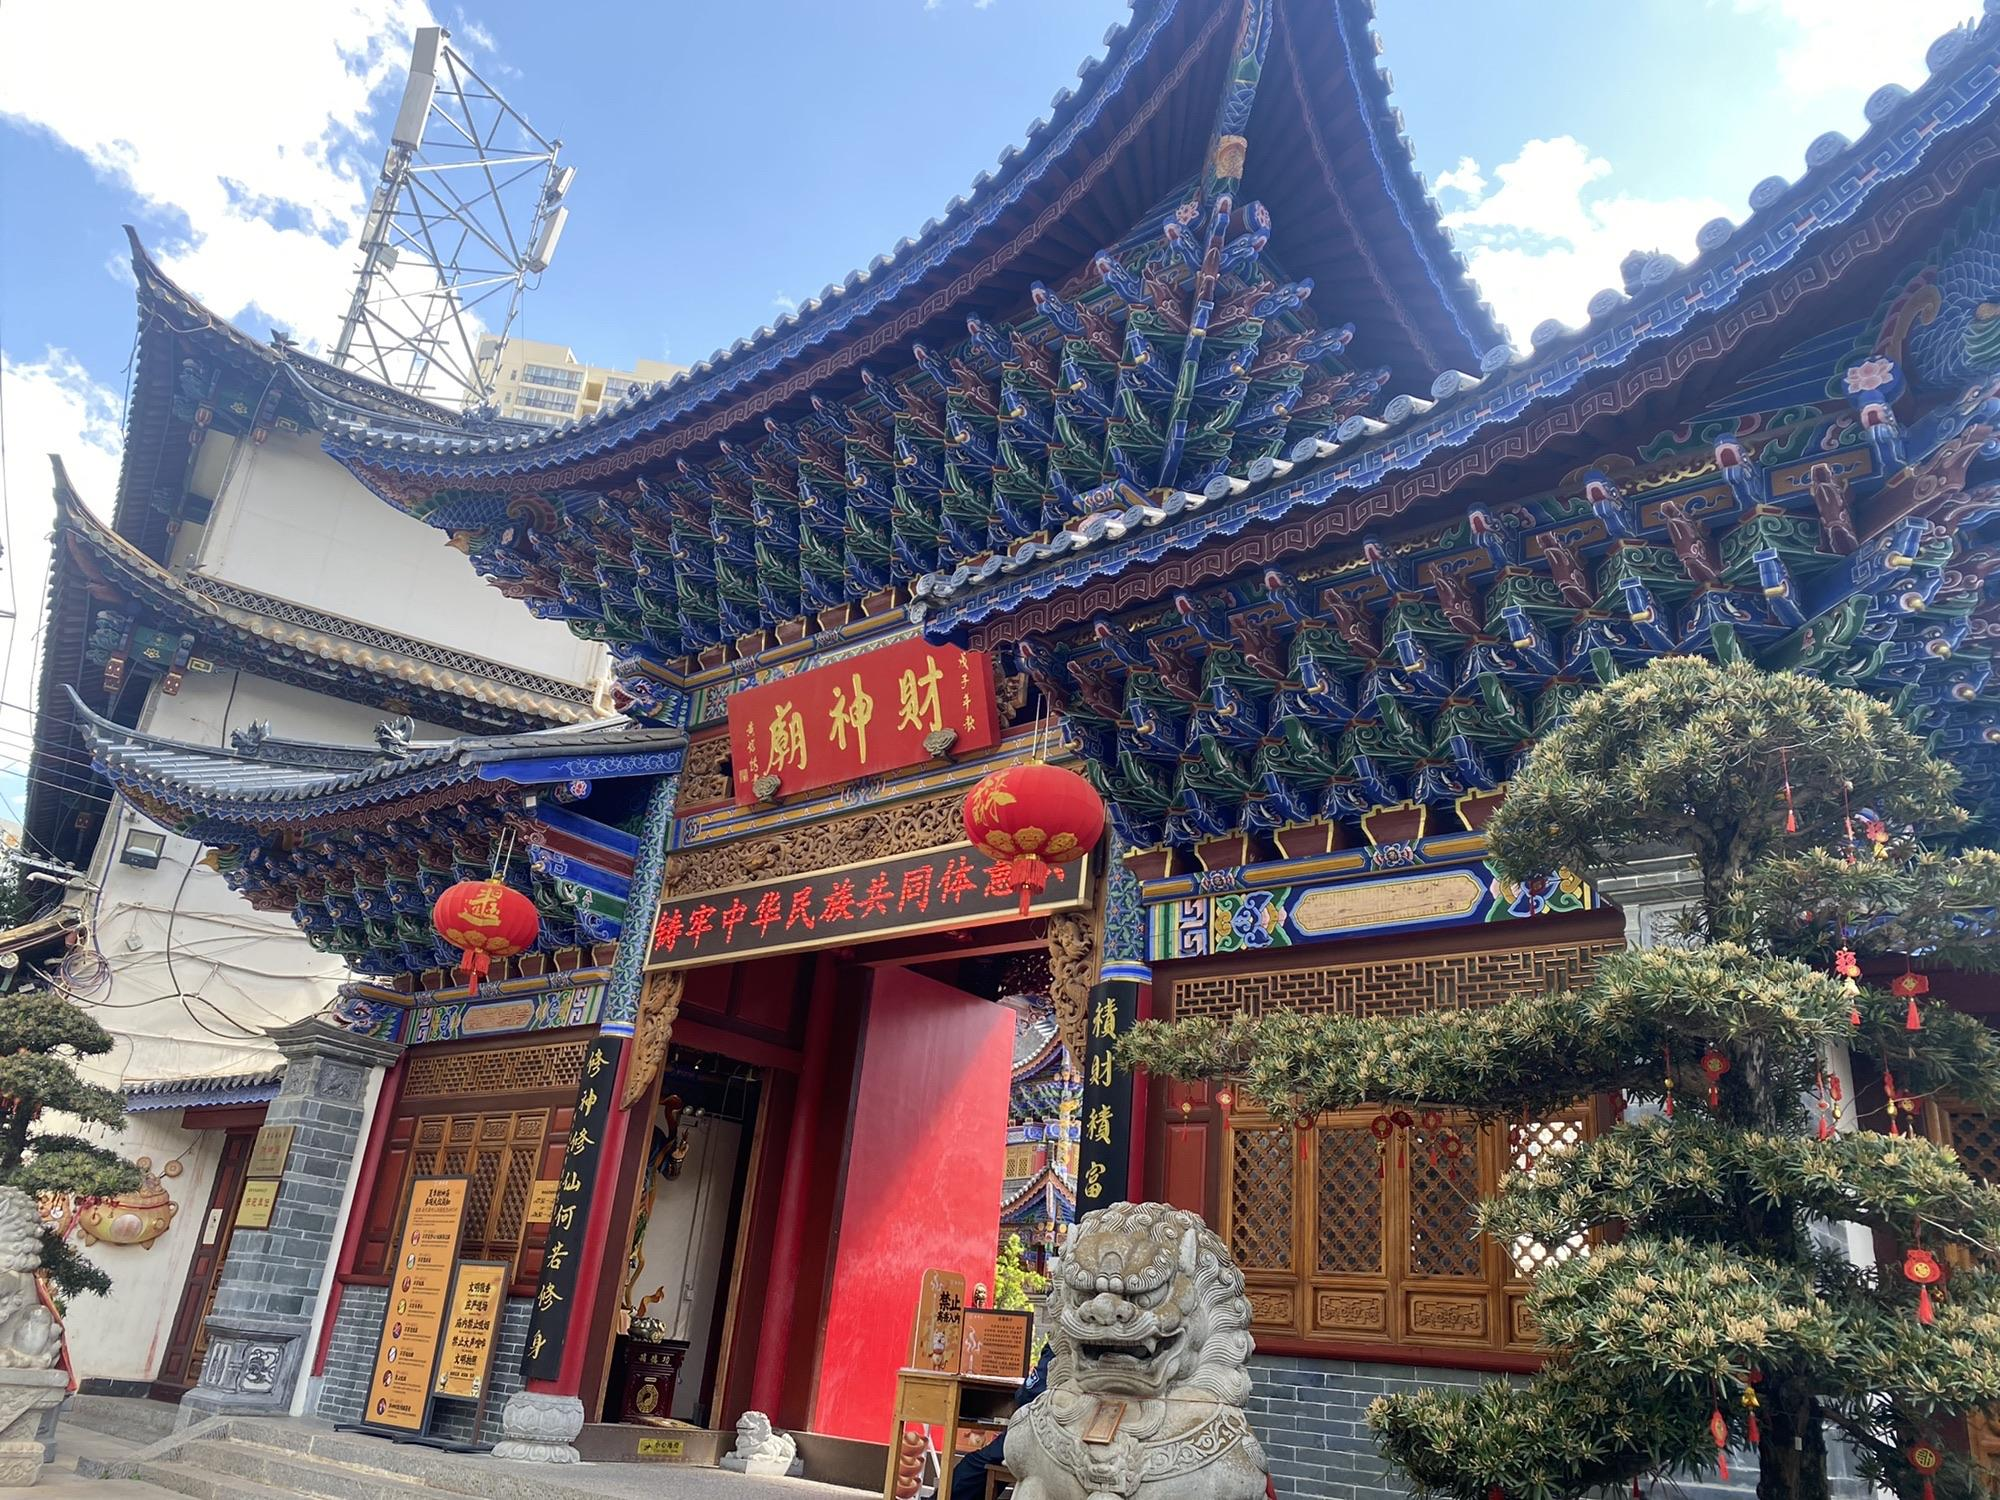
地标名称：财神庙
所在城市：昆明市·官渡区